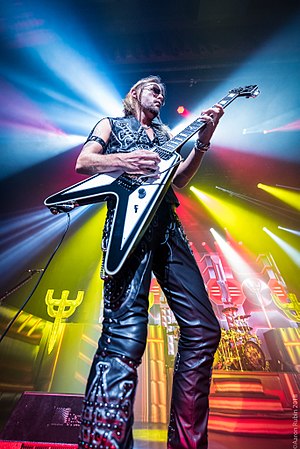
Judas Priest / Biografi / Firepower, Tiptons stop fra at turnere og næste album (2015–nu)
Richie Faulkner fra Judas Priest på The Warfield Theater i San Francisco. Foto: Aaron Rubin
Judas Priest er et britisk heavy metal-band dannet i 1969 eller 1970 i Birmingham. Usikkerheden skyldes at guitarist K. K. Downing og bassist Ian Hill dannede bandet Freight i 1969, men først fandt deres forsanger og nye navn i 1970.